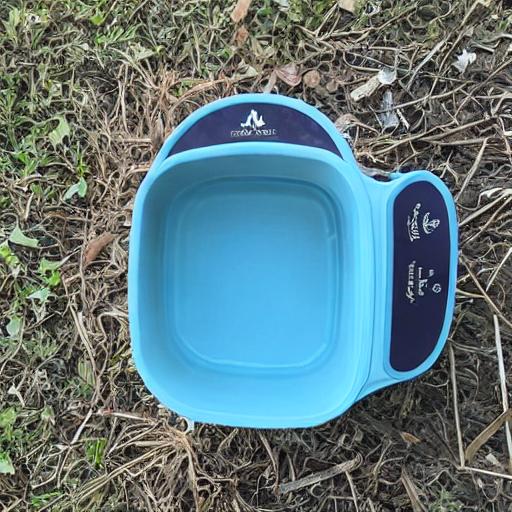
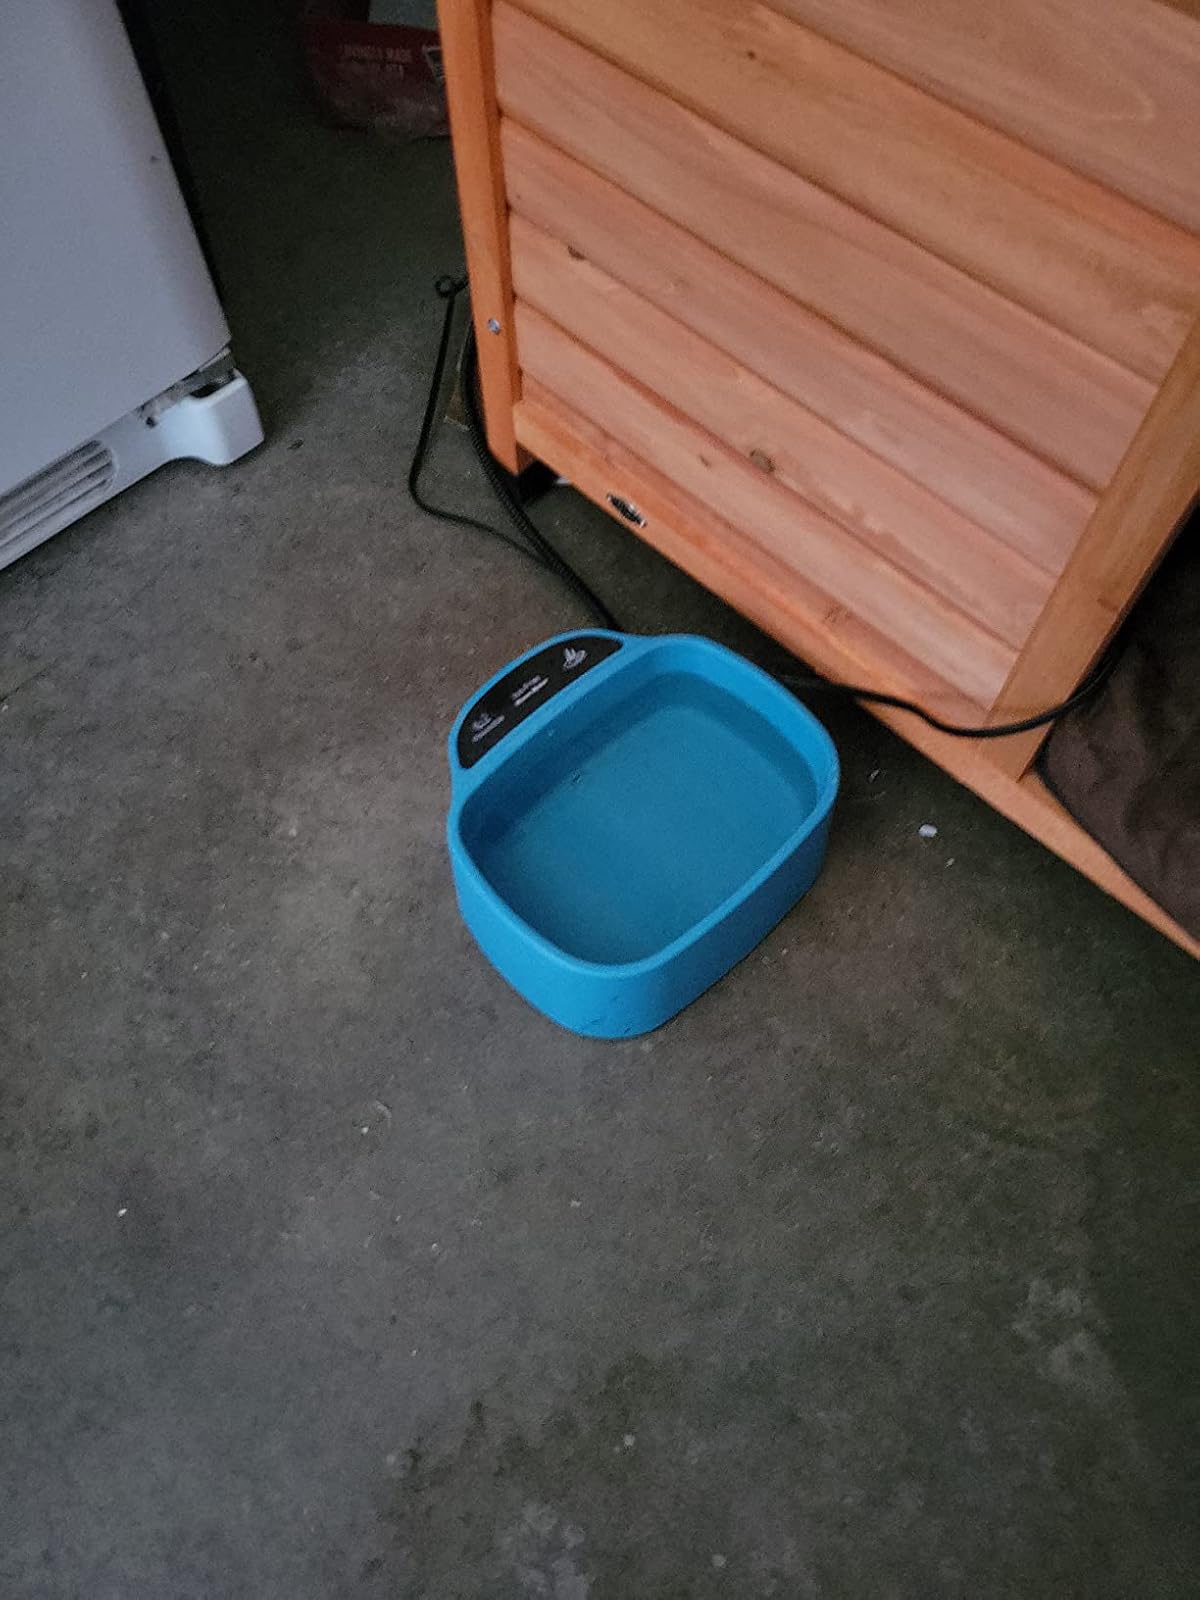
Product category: items_bowl
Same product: no